Tabakhmela

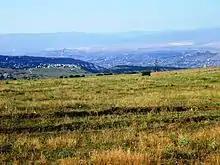
High plateau of Tabakhmela overlooking the Georgian capital Tbilisi, 2007

In 2007, the Sheikh Saud Bin Saqr Al Qasimi of Ras Al Khaimah, a member of the United Arab Emirates, visited Tabakhkmela for a groundbreaking ceremony after buying a huge plot of land there. The real estate developer Rakeen, owned by RAK Airways, RAK Properties, and Reyada Company (owned by the sheikh's family), pledged to develop the 200,000 square meter plateau into a luxury residential and commercial neighborhood, dubbed Tbilisi heights. Although glossy promotional material was prepared, nothing has ever been constructed. In 2010, Ras Al Khaimah decided to sell all foreign assets. At the time, the impact of the Dubai housing crash in 2009 had obliged Ras Al Khaimah to make serious efforts to reduce its 5 billion AED debts. The repatriation of capital held in Georgia was one of several measures by which Ras Al Khaimah tried to improve its credit rating. This was necessary in order to maintain control over spiraling borrowing costs, since the relatively poor emirate finances investments by raising funds on financial markets.